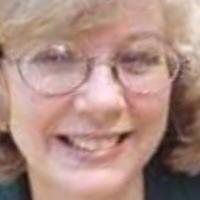
Age group: age 31-40